After Hours (film)

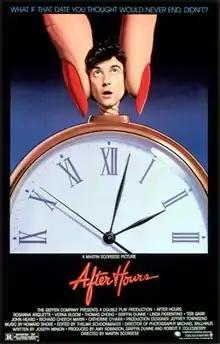
Theatrical release poster by Marvin Mattelson

After Hours is a 1985 American neo-noir black comedy film directed by Martin Scorsese, written by Joseph Minion, and produced by Amy Robinson, Griffin Dunne, and Robert F. Colesberry. Dunne stars as Paul Hackett, an office worker who experiences a series of misadventures while attempting to make his way home from Manhattan's SoHo district during the night.